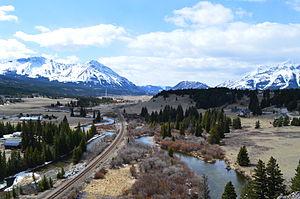
La rivière Crowsnest est une rivière s'écoulant au sud-ouest de la province canadienne de l'Alberta.